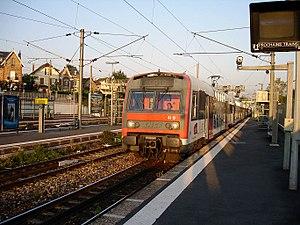
La ligne C du RER d'Île-de-France, plus souvent simplement nommée RER C, est une ligne du réseau express régional d'Île-de-France qui traverse l'agglomération parisienne, avec de nombreux embranchements. Elle relie à l'ouest Pontoise, Versailles-Château-Rive-Gauche et Saint-Quentin-en-Yvelines d'une part, et au sud Massy - Palaiseau, Dourdan et Saint-Martin-d'Étampes, ainsi que Versailles-Chantiers par un tracé quasi circulaire, en passant par le cœur de Paris.